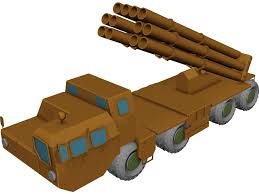
Label: Tornado